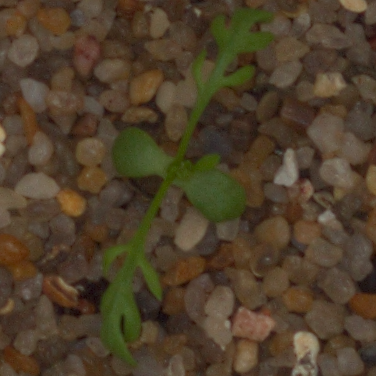
Label: scentless_mayweed